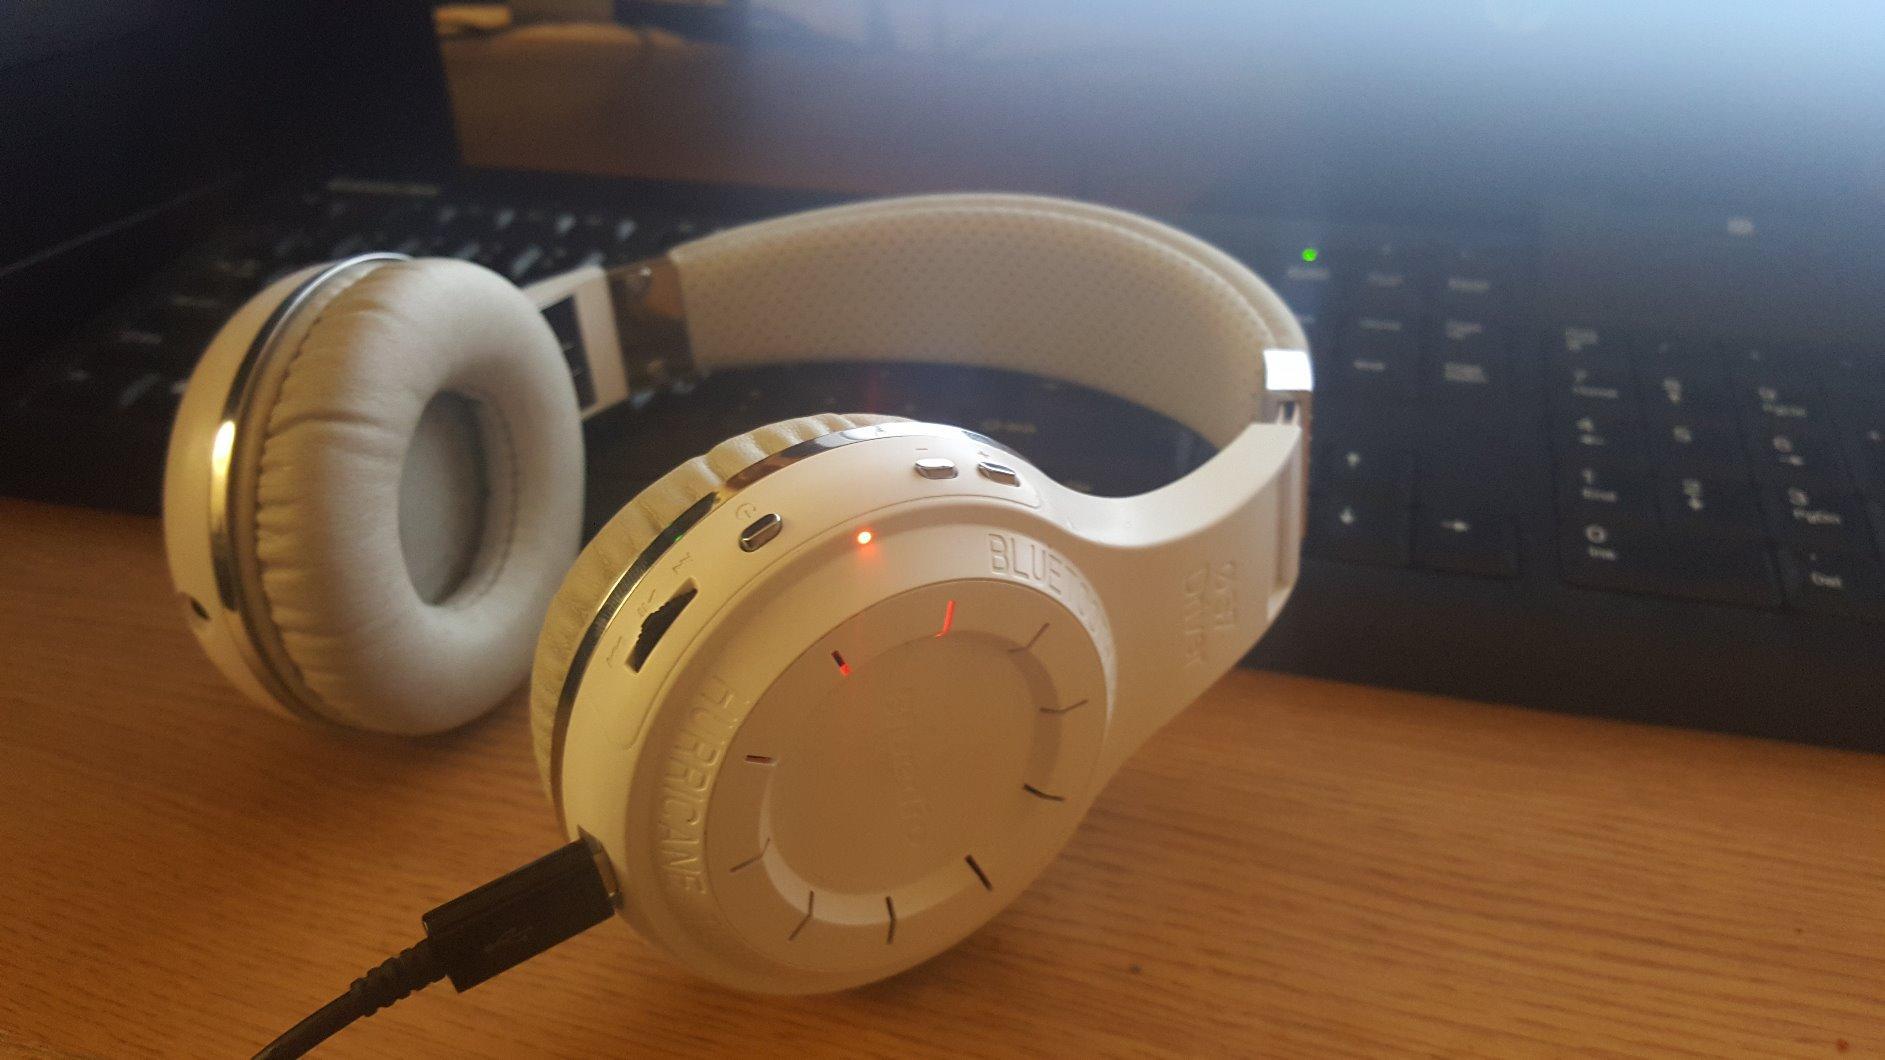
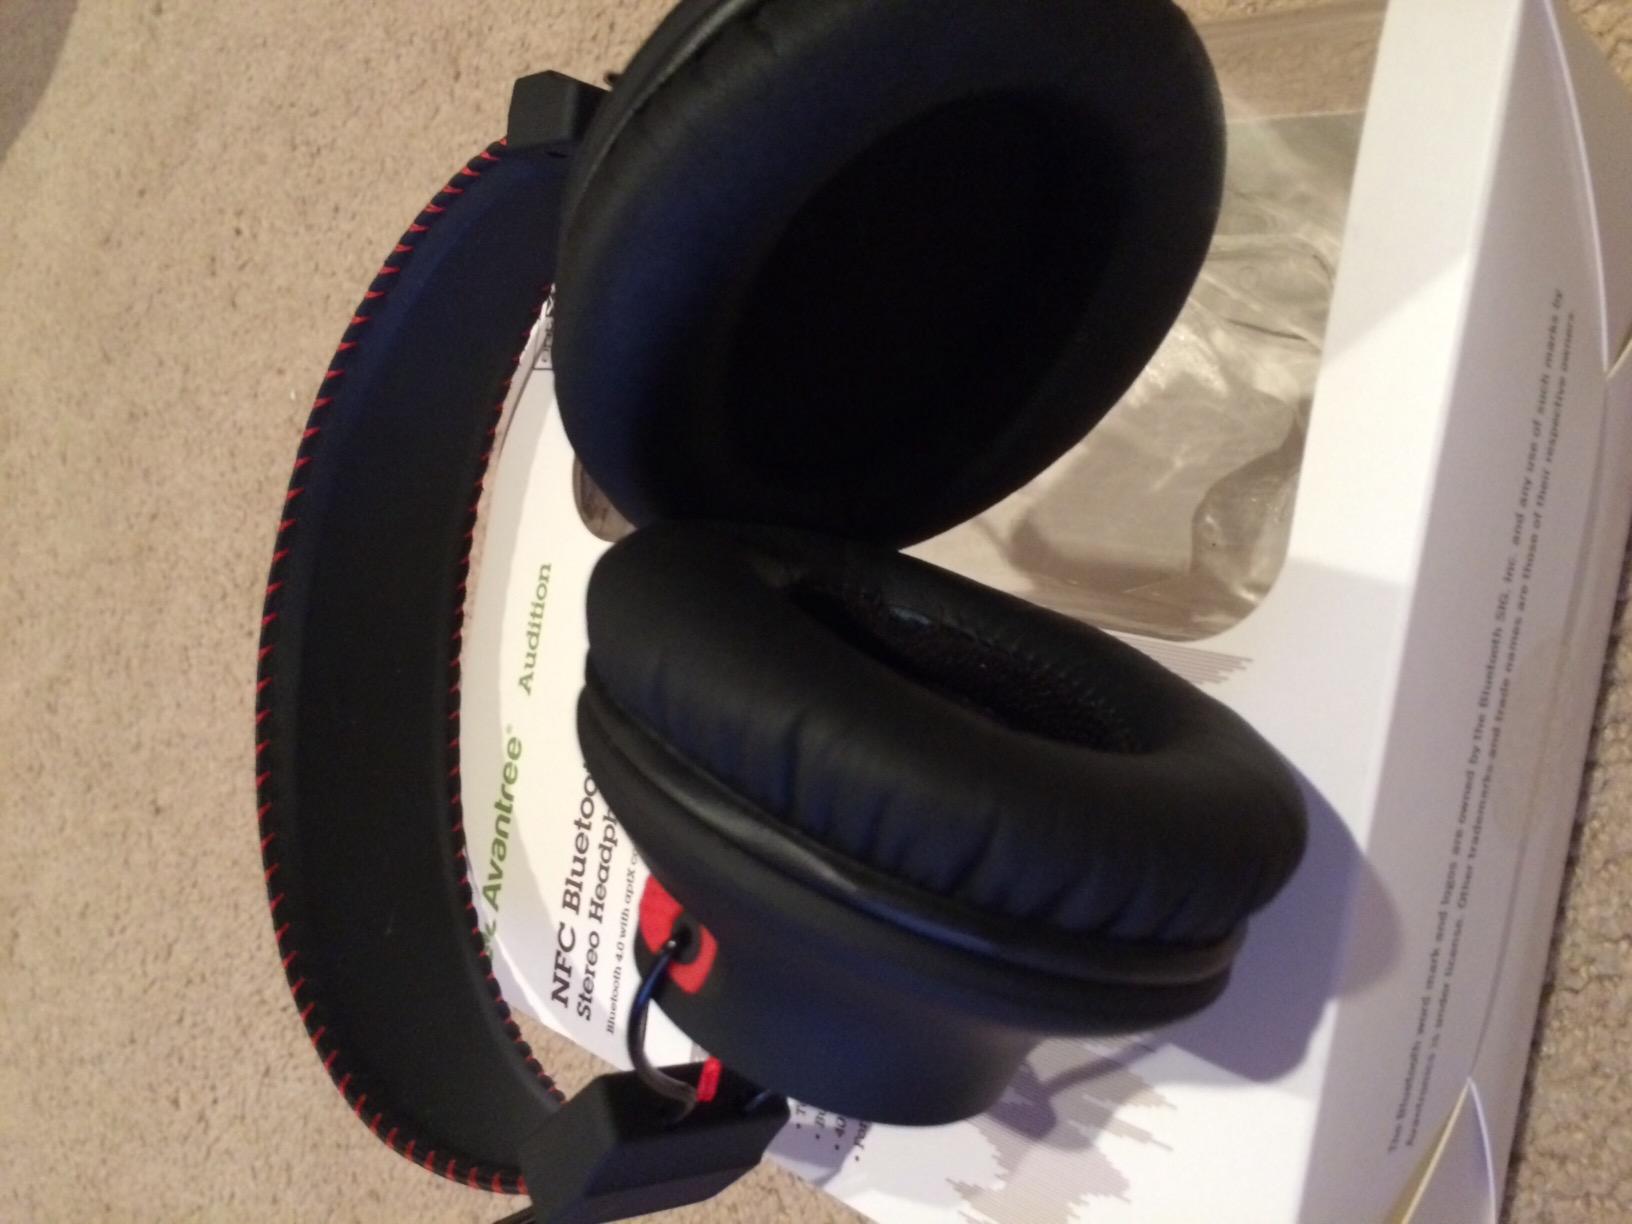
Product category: headphones
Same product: no